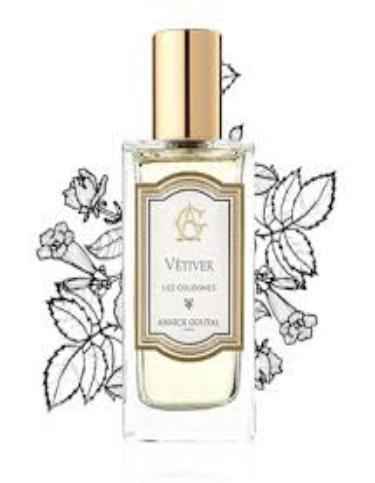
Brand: ANNICK GOUTAL
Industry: Clothes